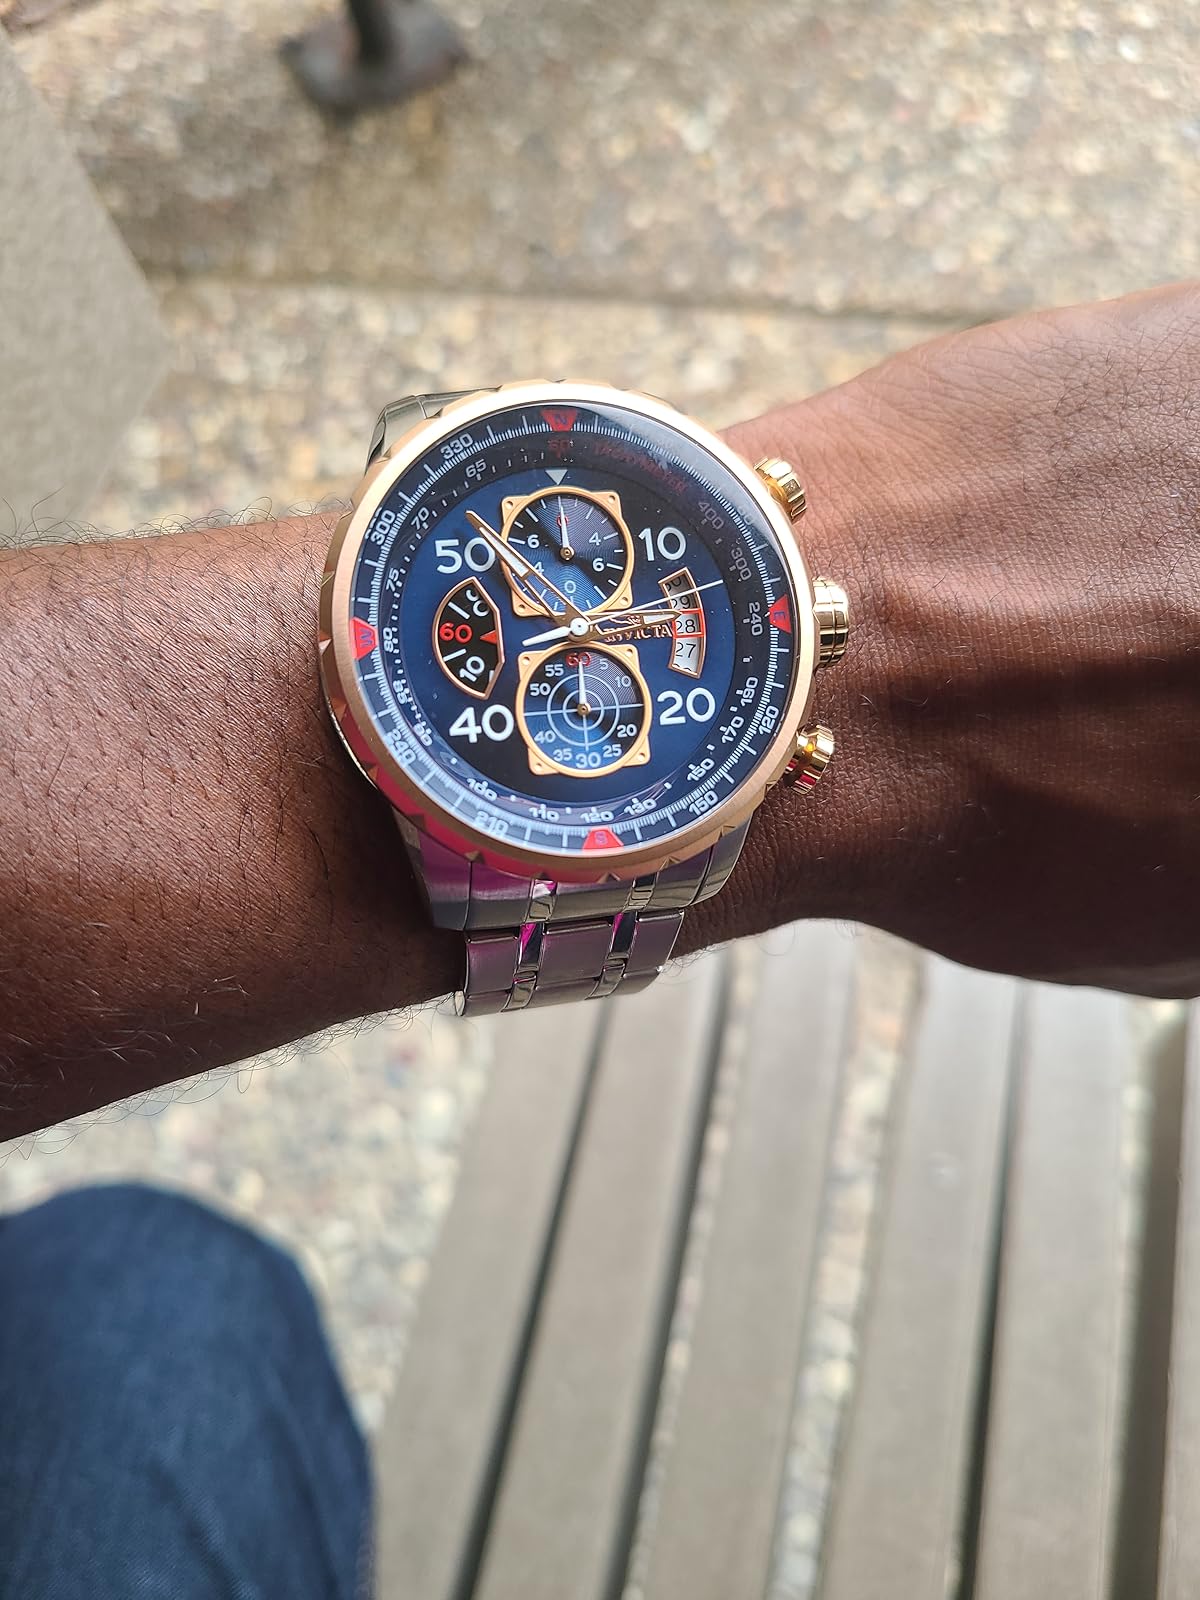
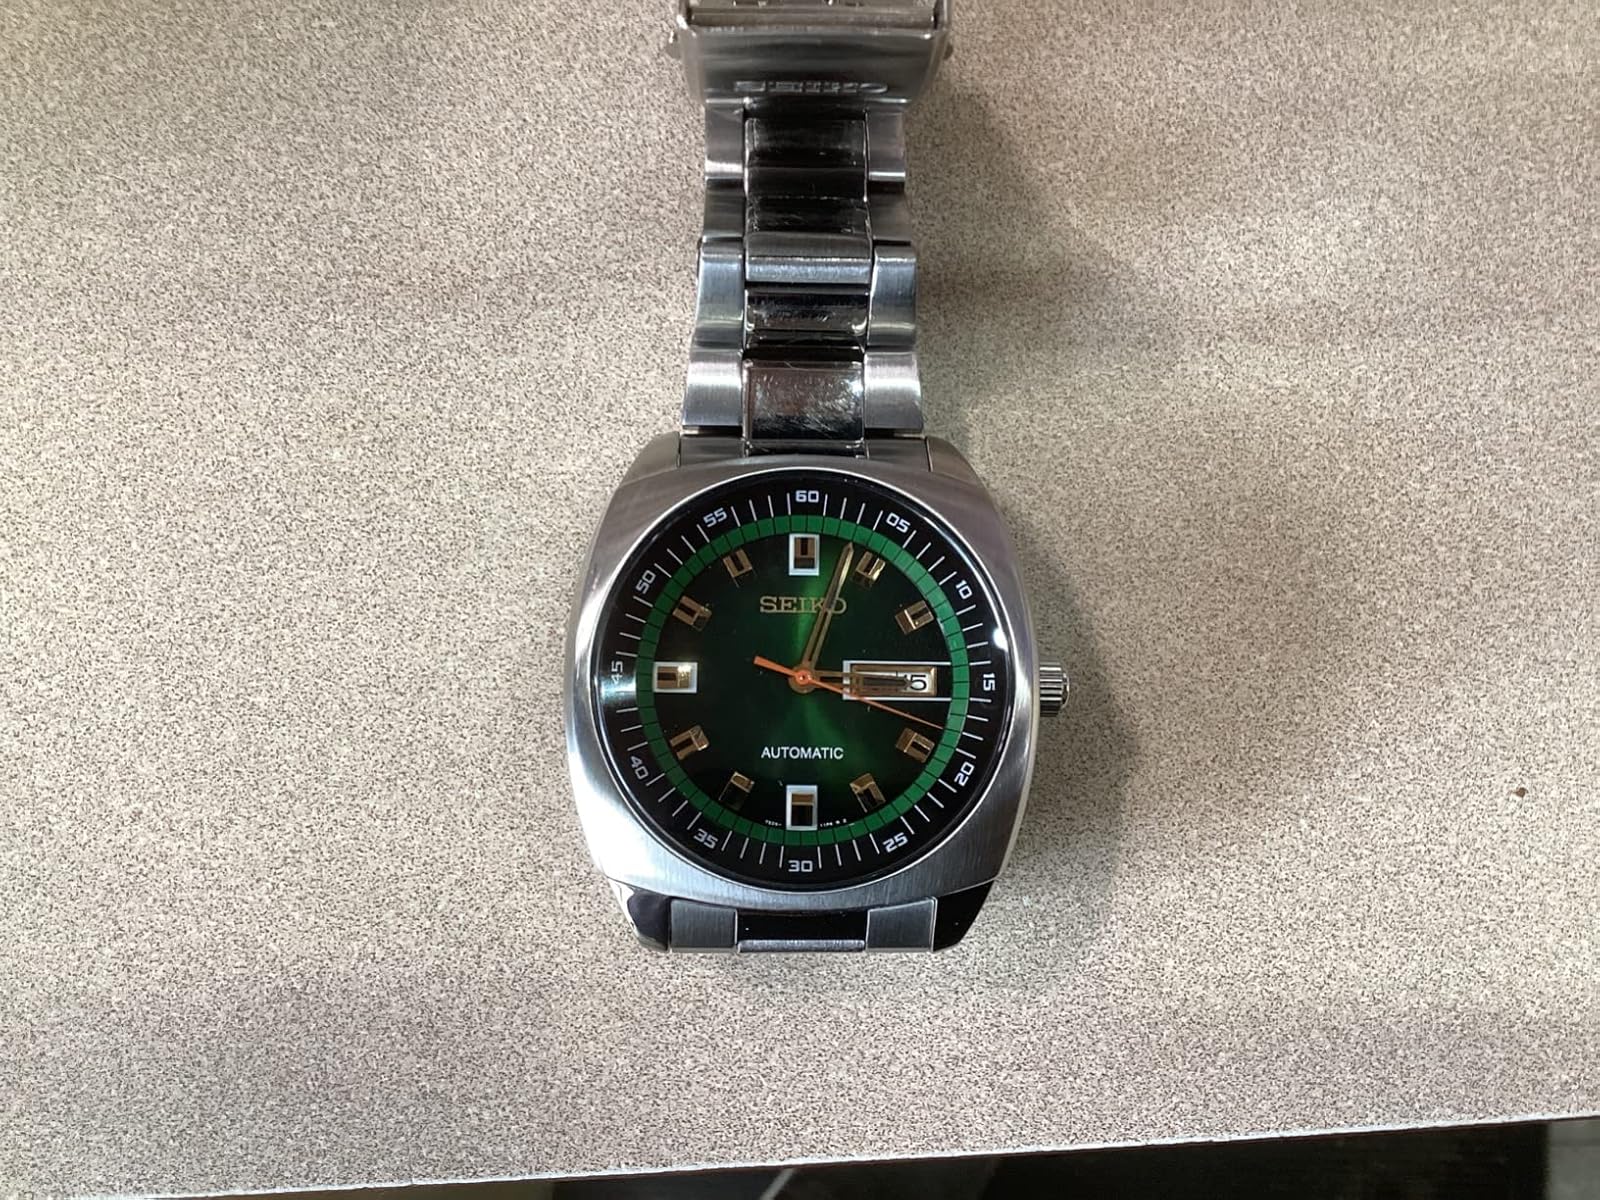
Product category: accessories_watch
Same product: no